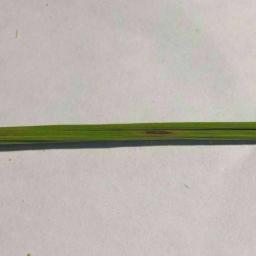
Label: Rice___Leaf_Blast